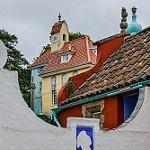
Label: buildings